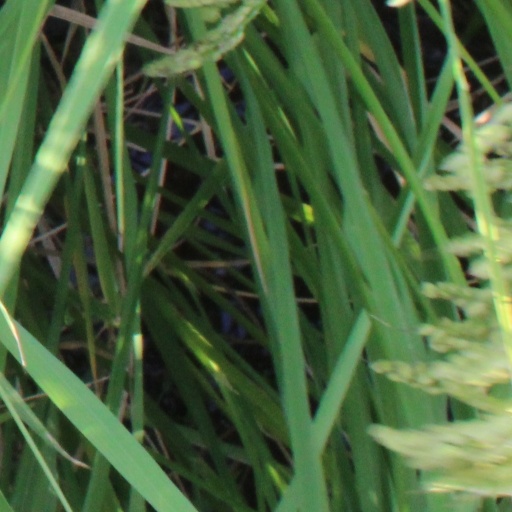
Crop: rice